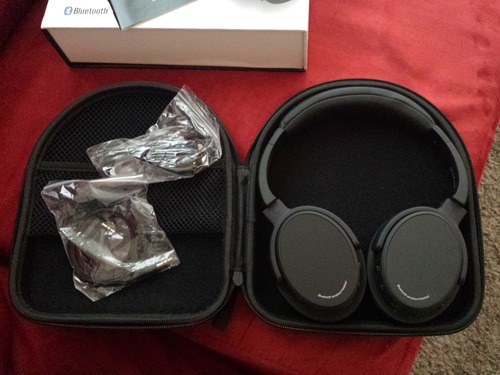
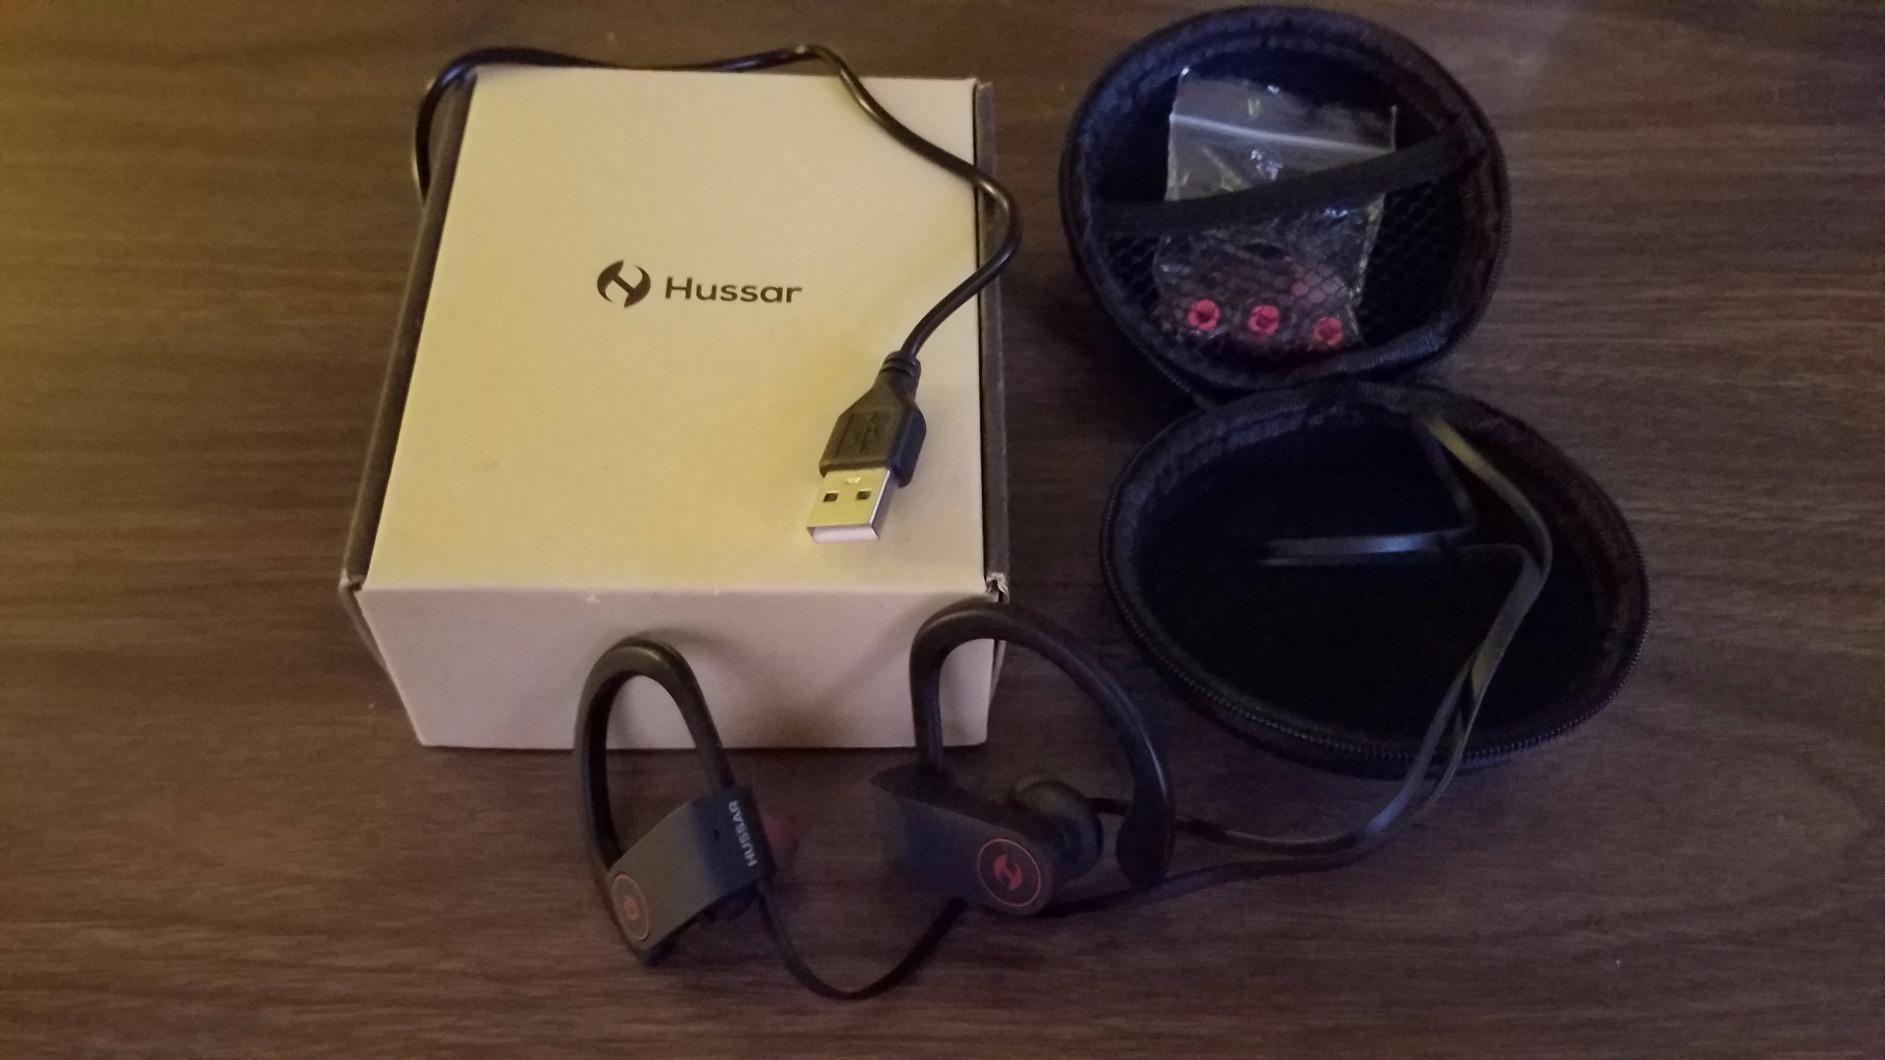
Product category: headphones
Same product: no